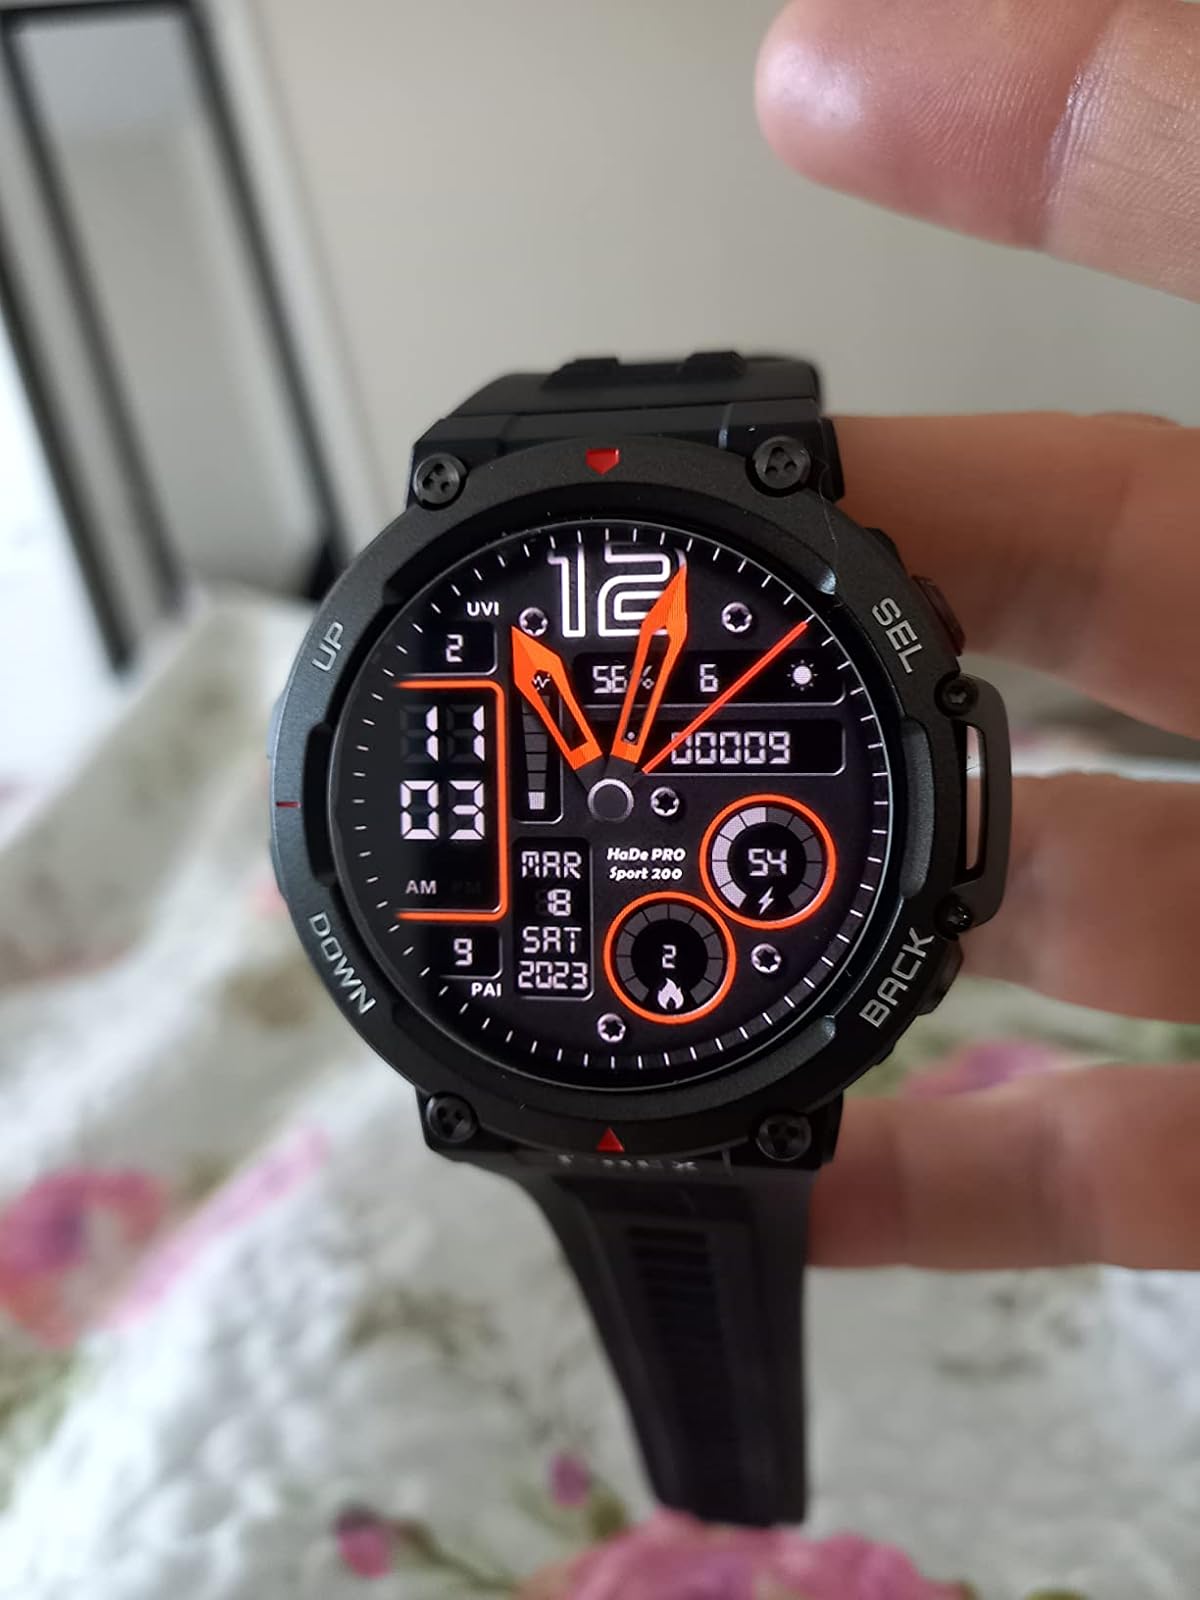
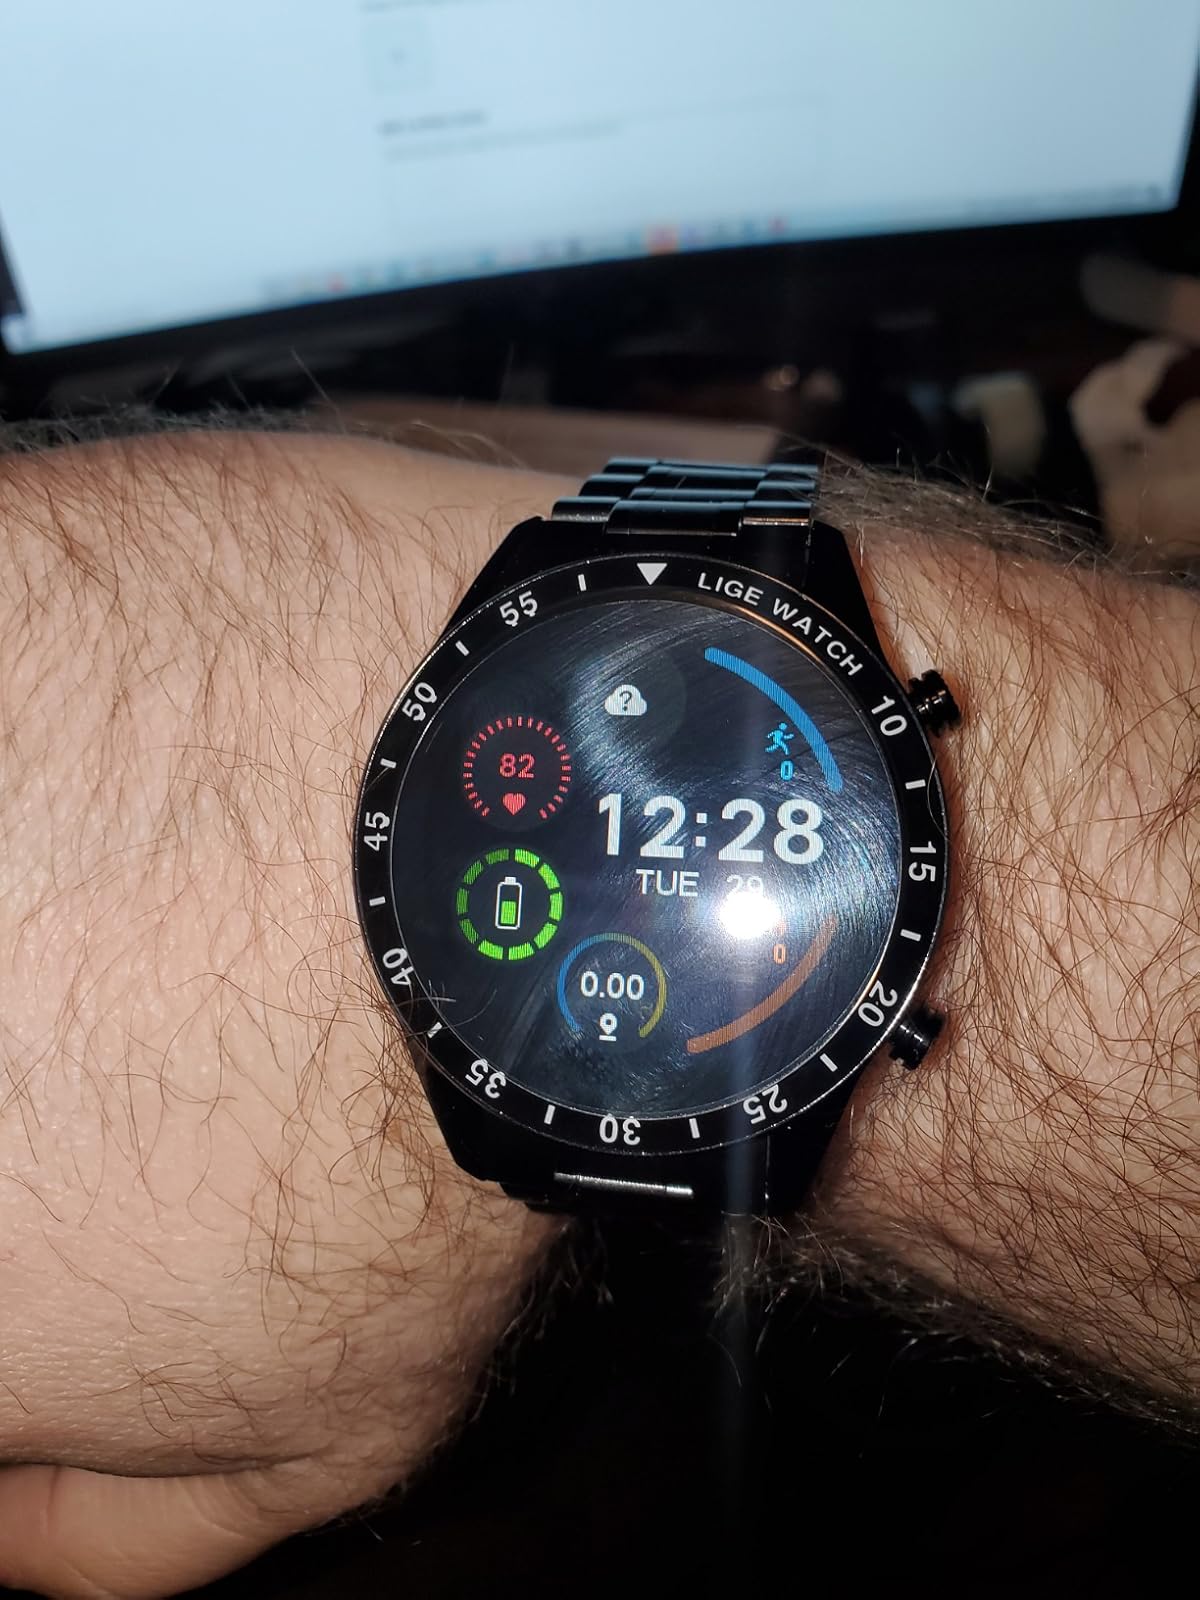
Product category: smartwatch
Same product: no